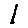
Label: 1